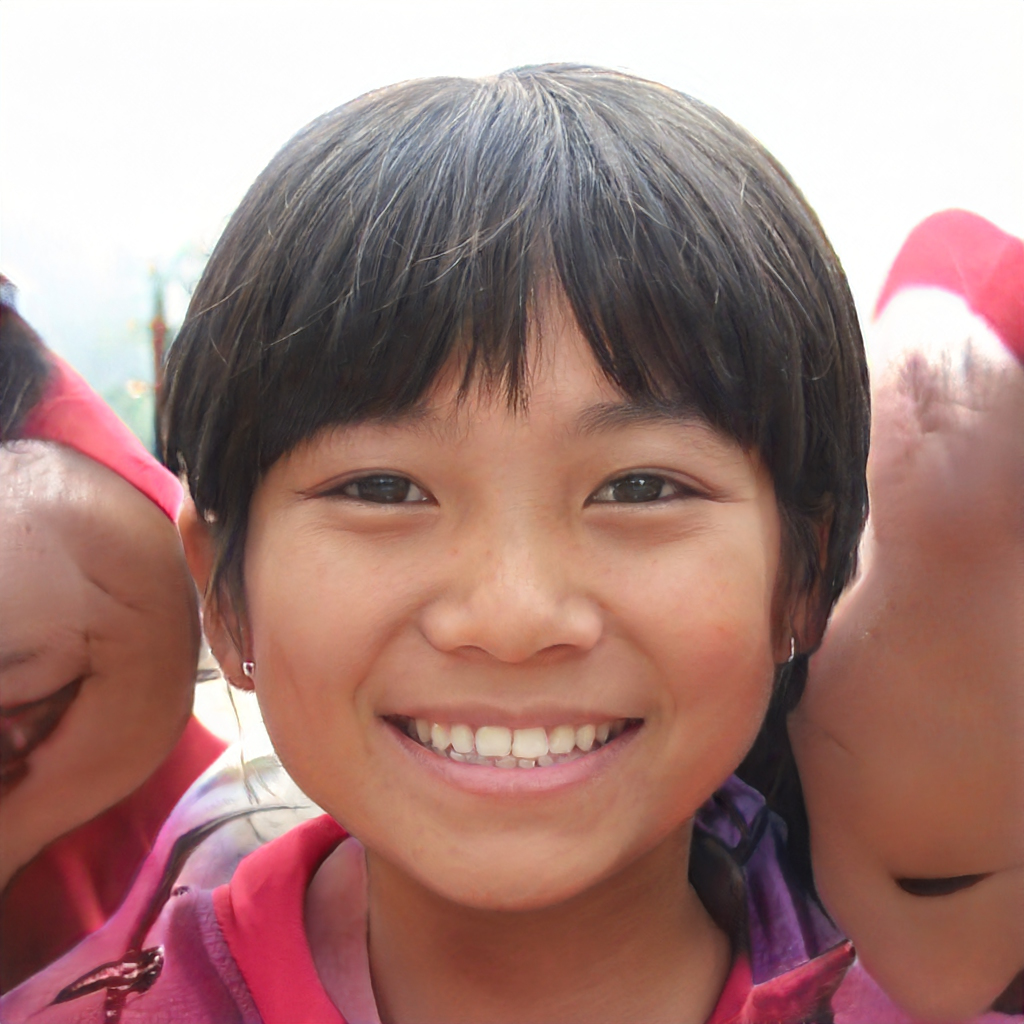
Gender: Female